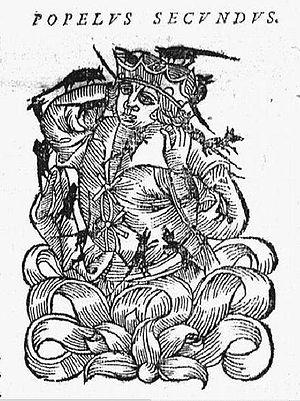
Alessandro Guagnini, était un chroniqueur italien originaire de Vérone. Il servit dans l'armée lituanienne à Vitebsk.
Popiel est un souverain légendaire du IXᵉ siècle qui aurait régné sur les Polanes ou les Goplanes. Il n’y a aucune preuve historique de son existence. Au début du XIIᵉ siècle, un auteur anonyme, Gallus Anonymus, écrivit de nombreuses légendes sur les évènements du règne de Popiel. Il aurait été le dernier représentant de la dynastie des Popielides, qui aurait précédé la dynastie des Piast.